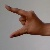
The image shows a hand gesture representing the letter 'Z' in Indian Sign Language.